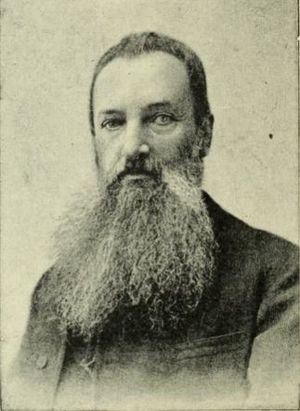
Camille Janssen
Janssen
Camille Janssen var en belgisk koloniembedsmand.